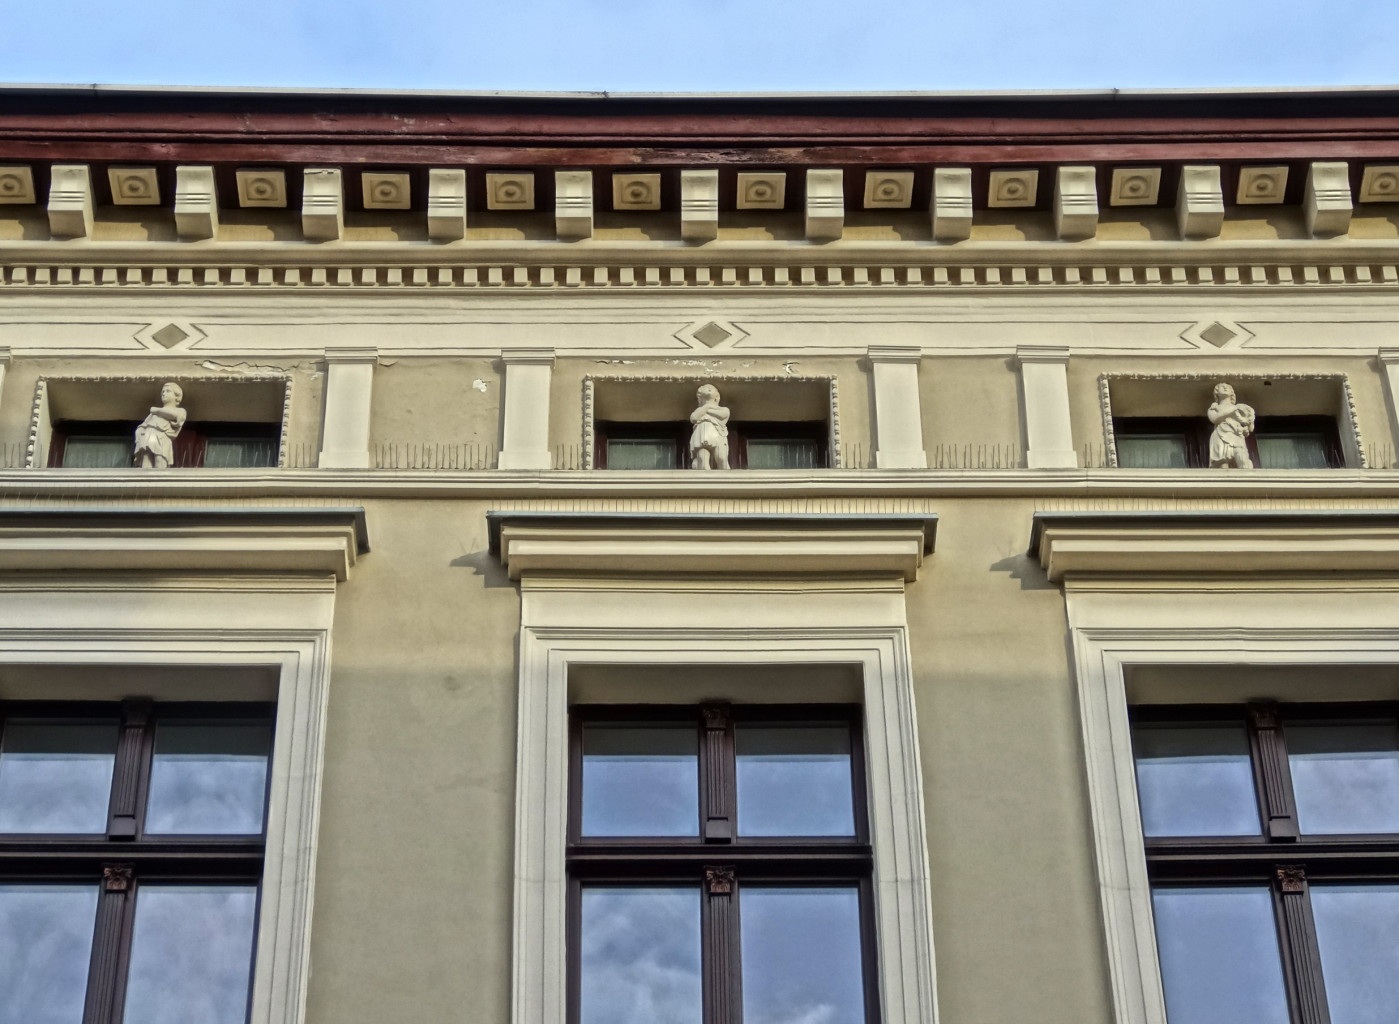
architecture, window, roof, building, palace, downtown, facade, exterior, windows, classical architecture, bydgoszcz